À Punt

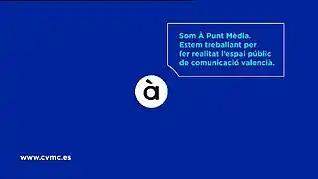

On 14 July 2016, the Corts approved with 64 votes in favour (PSPV, Compromís, Podemos and Ciutadans) and 26 abstentions (PP) a law proposal for the creation of the Valencian Media Corporation. On 30 August 2017, the new Valencian television started broadcasting a test card presenting the new name as "À Punt Media". By December, the test card began broadcasting audio from the new "".